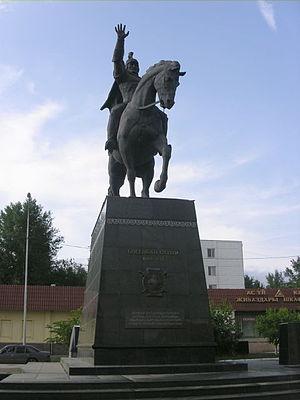
Cet article recense les statues équestres au Kazakhstan.
Kanjygaly Bogenbay batyr est un héros national du Kazakhstan, un grand chef et diplomate kazakh, commandeur en chef des armées des trois juz, qui n'a pas perdu une seule bataille parmi les 103 que compte sa carrière.